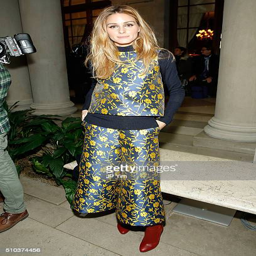
actor attends the fall fashion show during fashion week